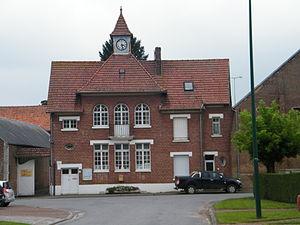
Mairie.
Bouvincourt-en-Vermandois est une commune française située dans le département de la Somme en région Hauts-de-France.